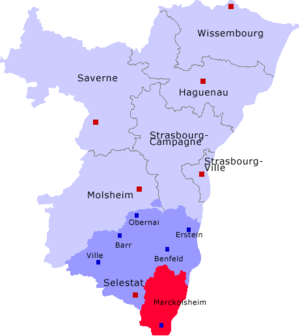
Le canton de Marckolsheim est une ancienne division administrative française, située dans le département du Bas-Rhin, en région Grand Est.